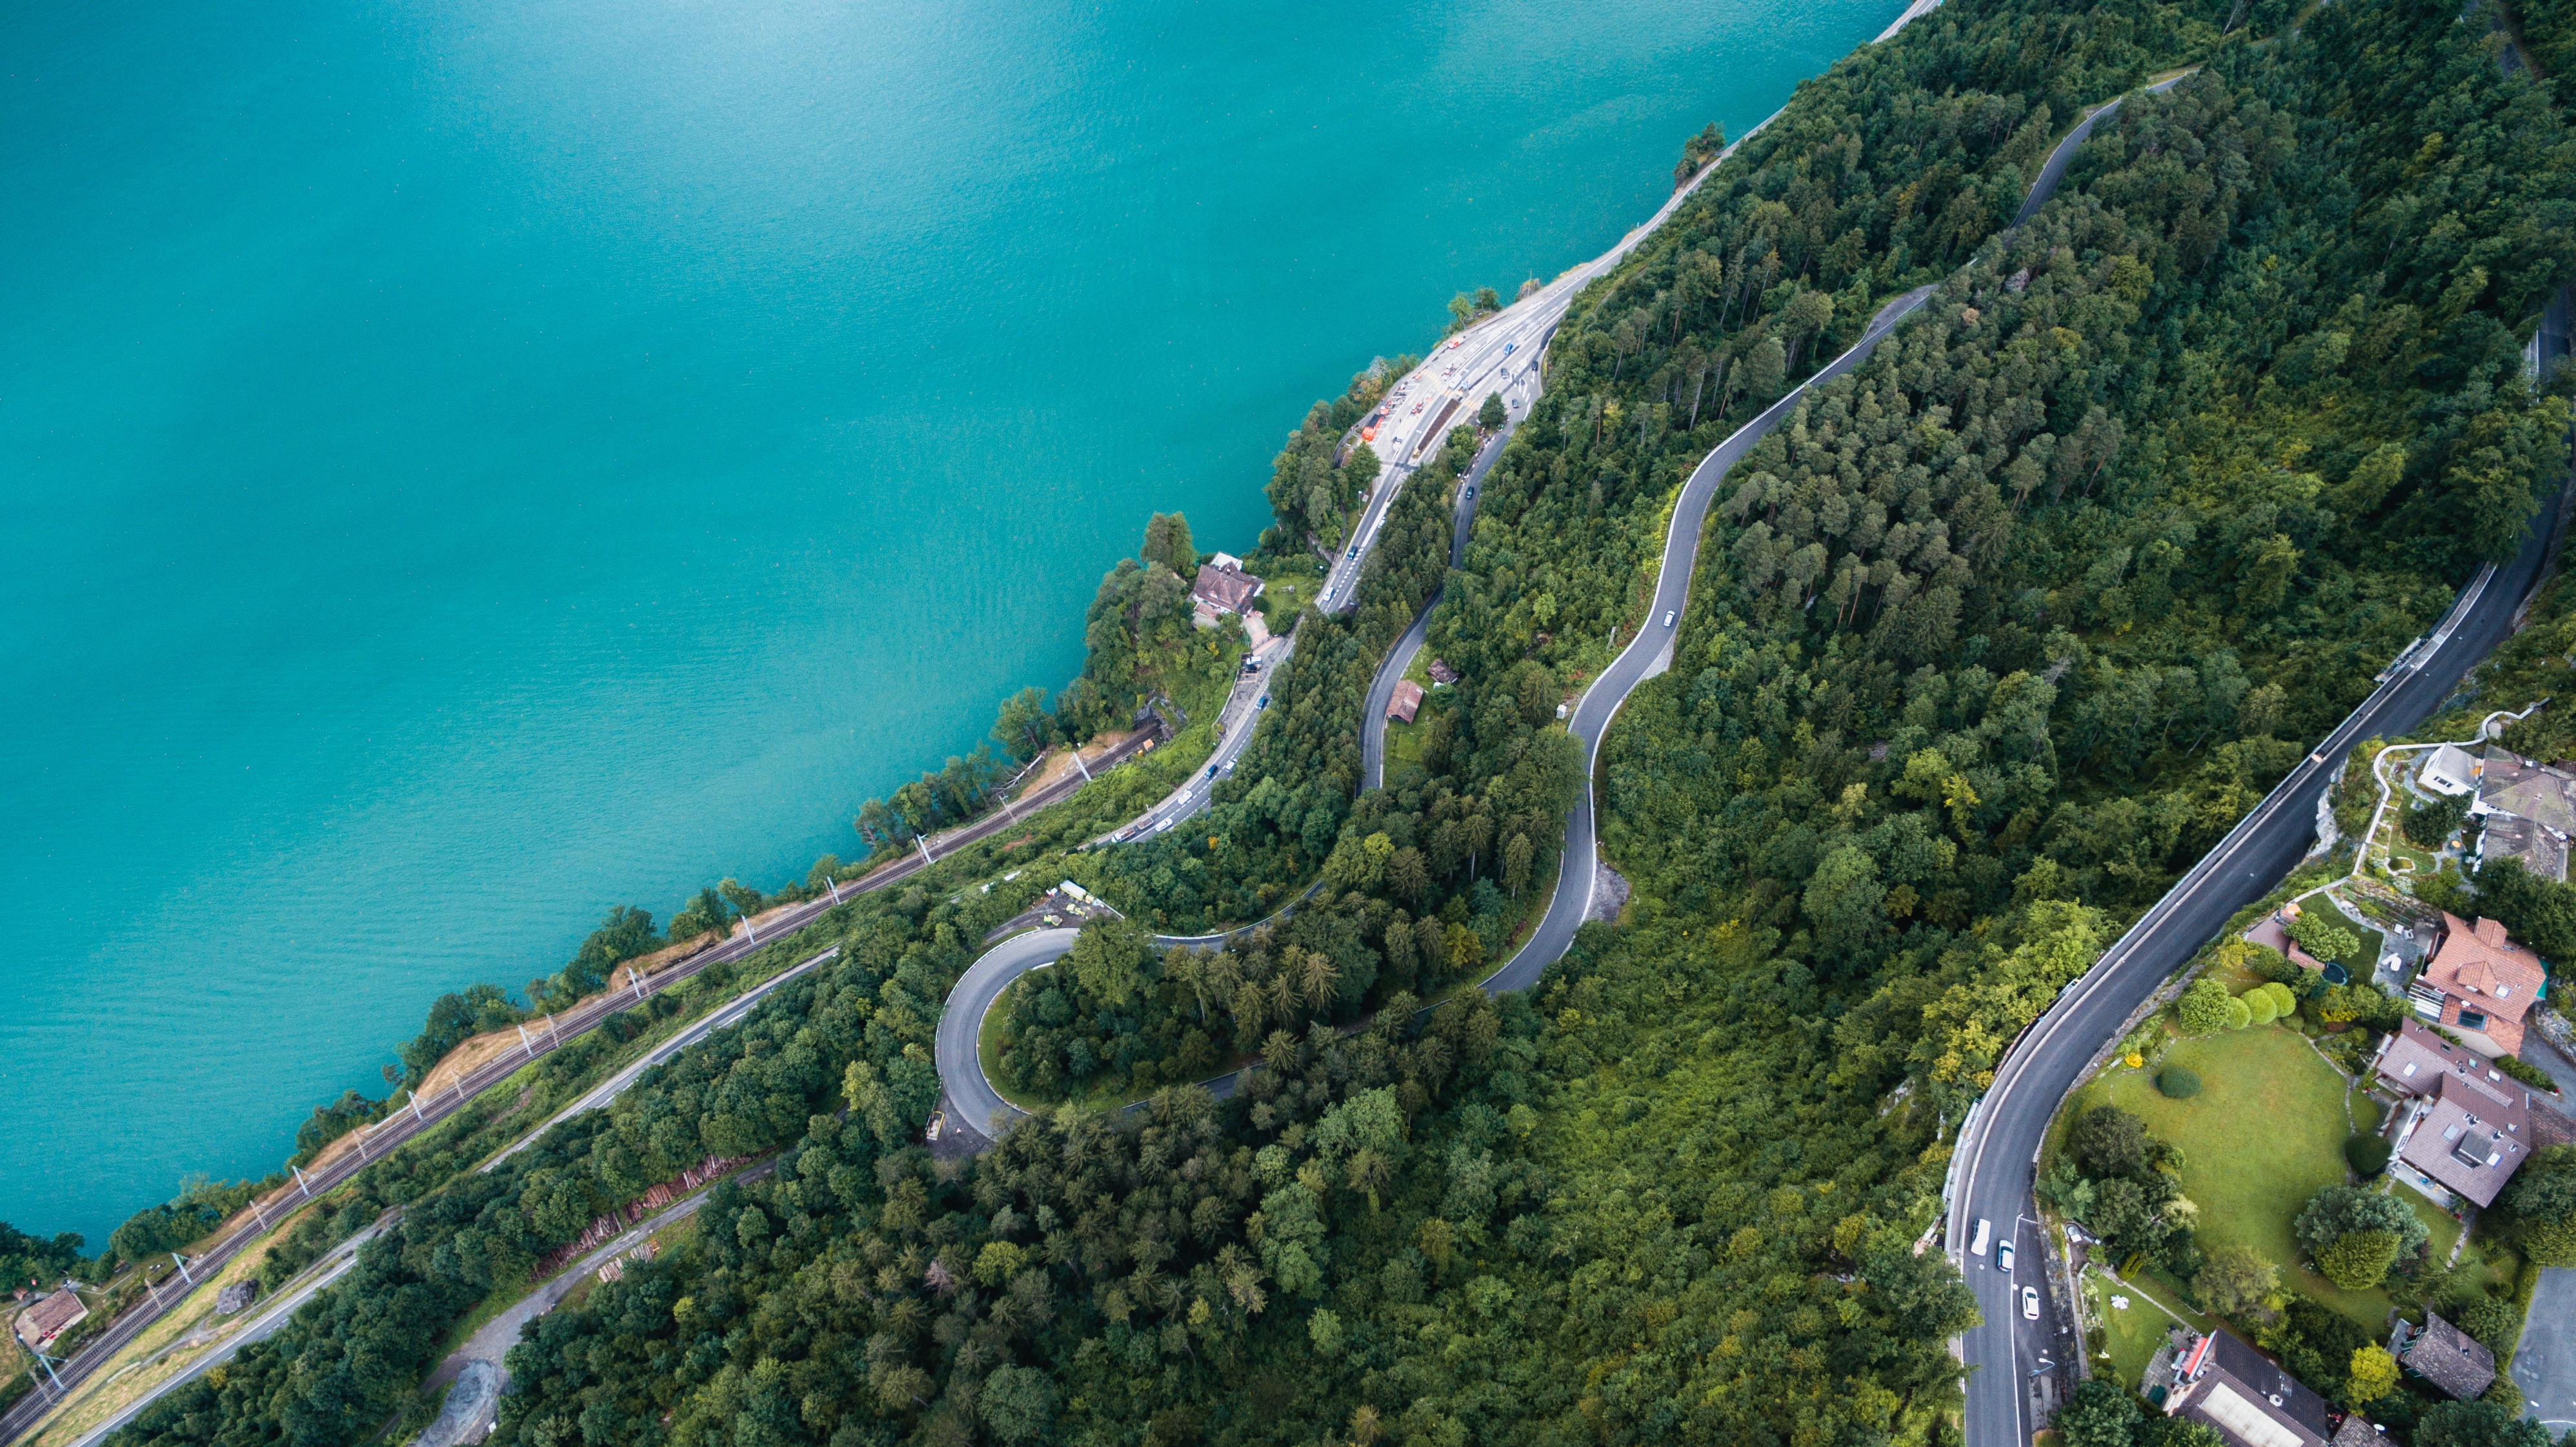
sea, coast, water, ocean, road, cliff, slope, bay, terrain, cape, landform, bird's eye view, aerial photography